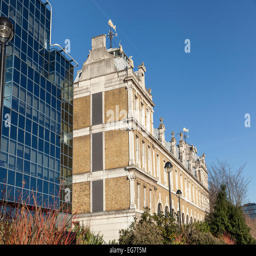
side view of the old building that was once building